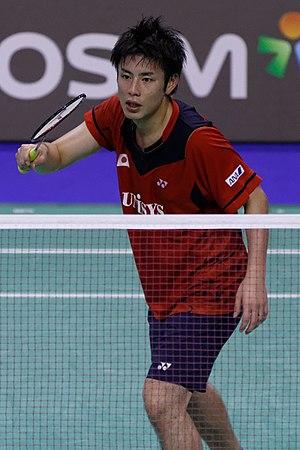
Kenichi Hayakawa, né le 5 avril 1986 à Ōtsu, est un joueur japonais de badminton.